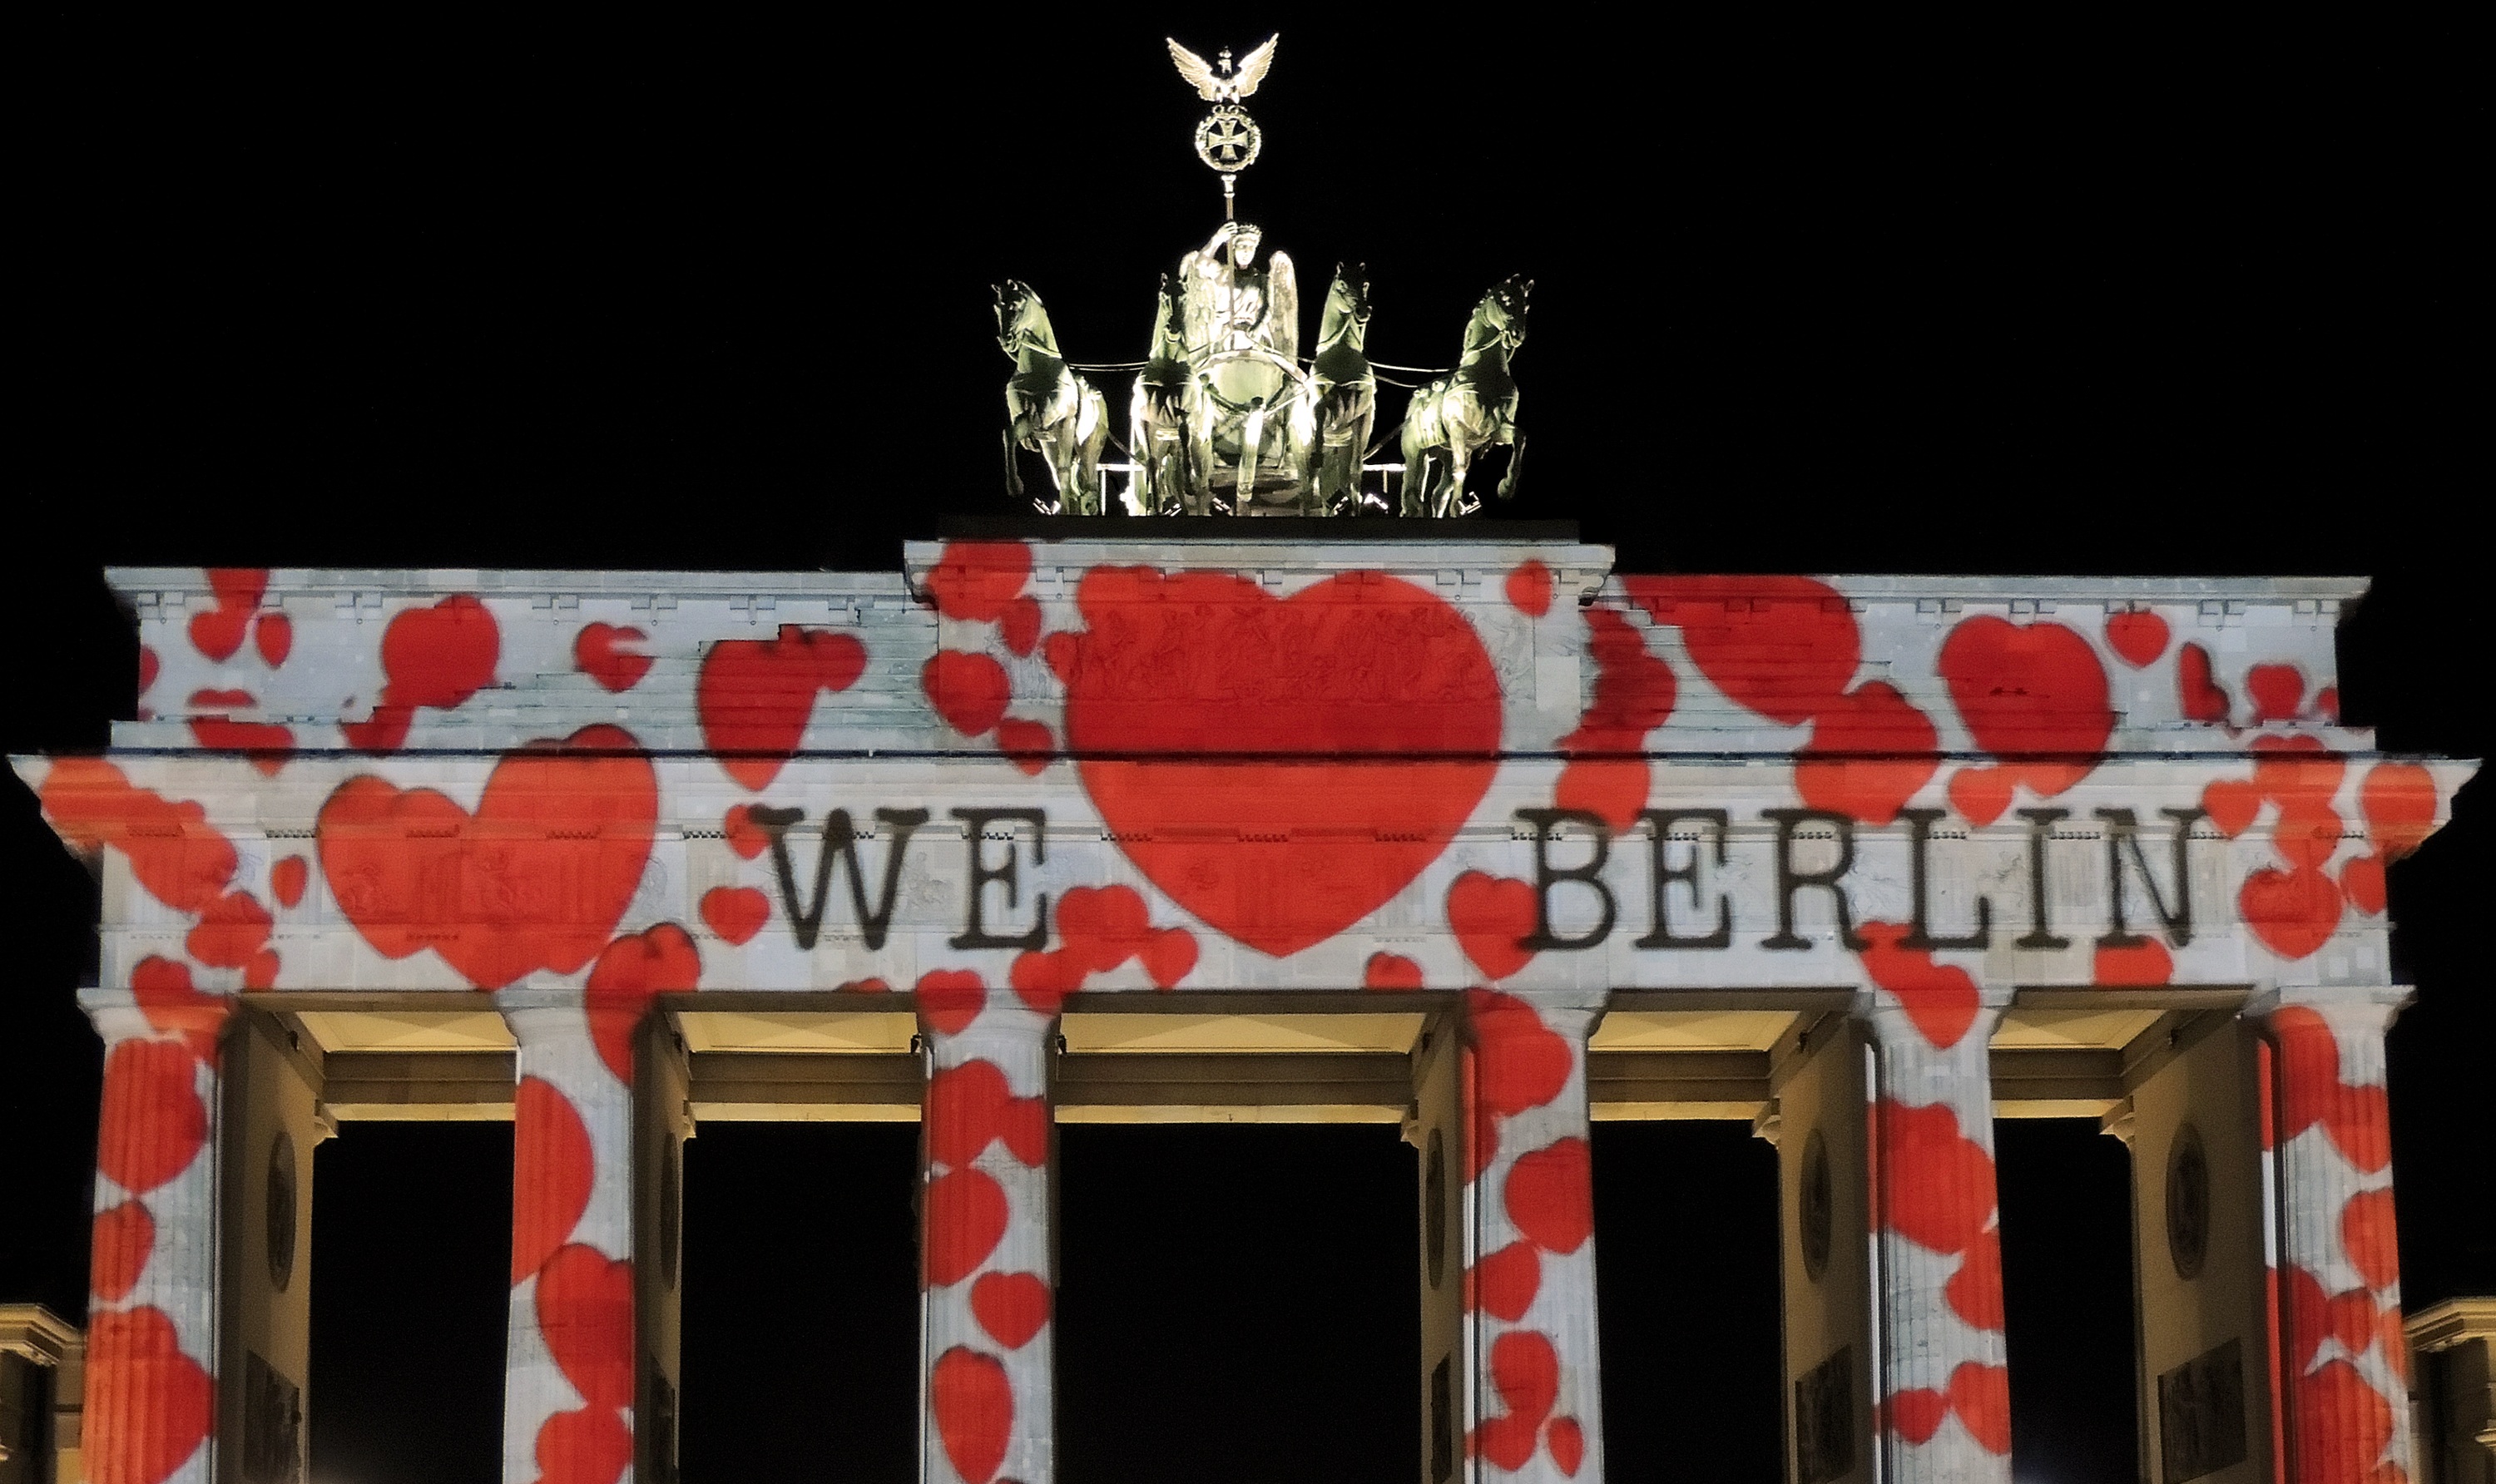
light, architecture, night, building, city, red, shadow, lighting, christmas decoration, berlin, festival of lights, brandenburg gate